Recep Tayyip Erdoğan

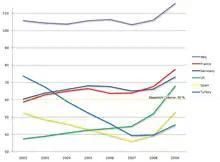
Public debt of the six major European countries between 2002 and 2009 as a percentage of GDP

The elections of 2002 were the first elections in which Erdoğan participated as a party leader. All parties previously elected to parliament failed to win enough votes to re-enter the parliament. The AKP won 34.3% of the national vote and formed the new government. Turkish stocks rose more than 7% on Monday morning. Politicians of the previous generation, such as Ecevit, Bahceli, Yılmaz and Çiller, resigned. The second largest party, the CHP, received 19.4% of the votes. The AKP won a landslide victory in the parliament, taking nearly two-thirds of the seats. Erdoğan could not become Prime Minister as he was still banned from politics by the judiciary for his speech in Siirt. Gül became the Prime Minister instead. In December 2002, the Supreme Election Board canceled the general election results from Siirt due to voting irregularities and scheduled a new election for 9 February 2003. By this time, party leader Erdoğan was able to run for parliament due to a legal change made possible by the opposition Republican People's Party. The AKP duly listed Erdoğan as a candidate for the rescheduled election, which he won, becoming Prime Minister after Gül handed over the post.